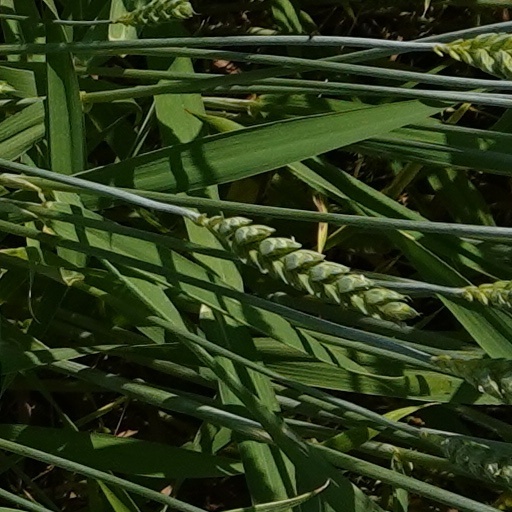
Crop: wheat